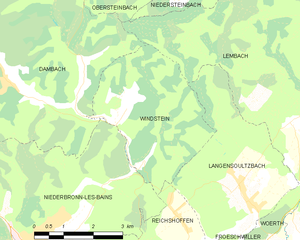
Carte des communes françaises